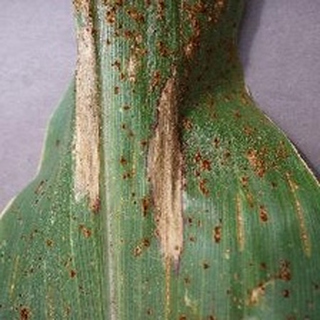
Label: corn_northern_leaf_blight